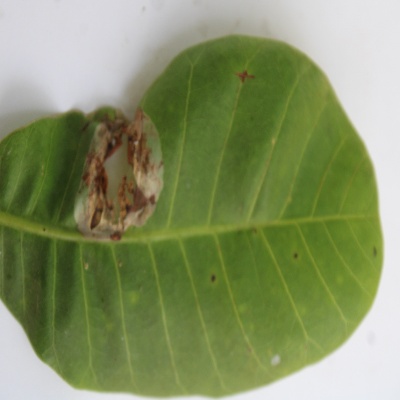
Crop: Cashew
Condition: leaf miner